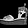
Label: Sandal